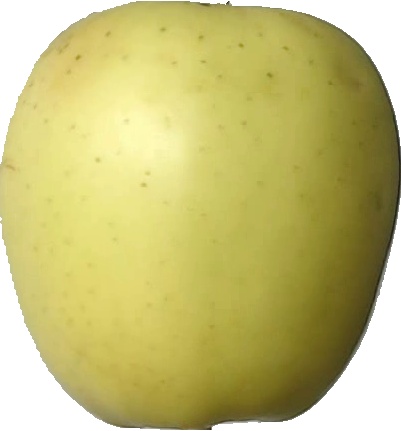
Label: apple_golden_2